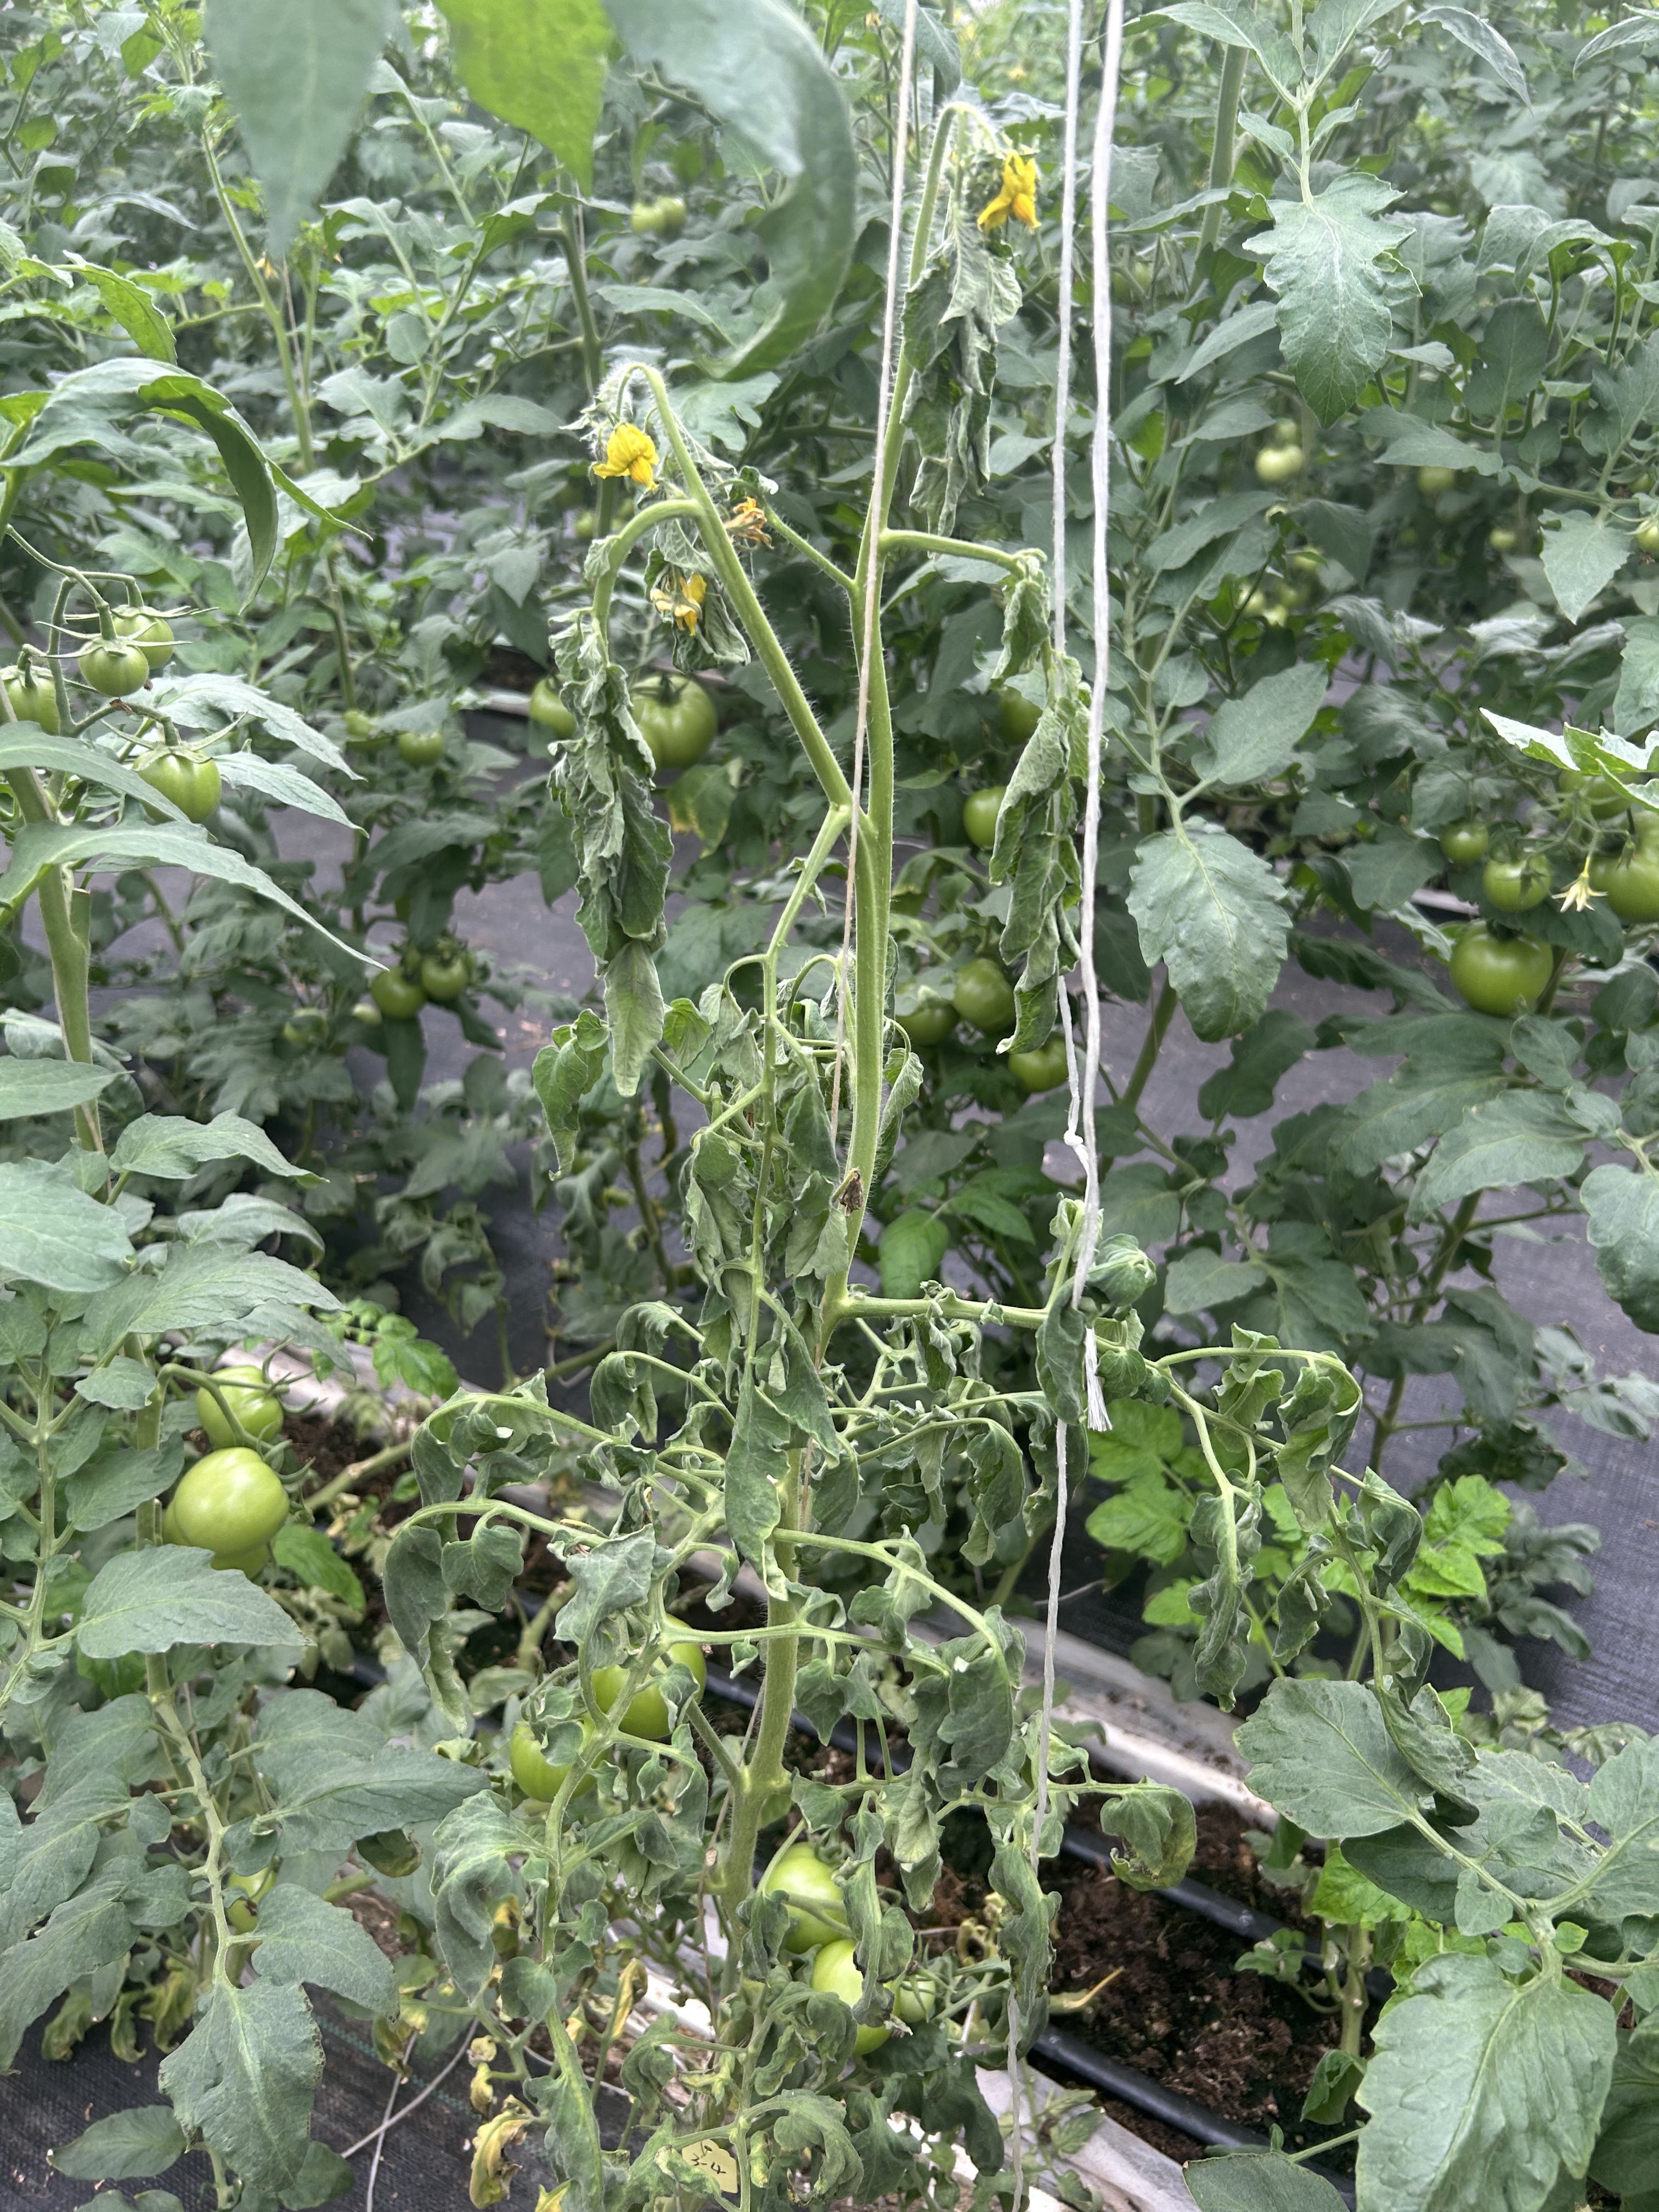
Disease: Wilt